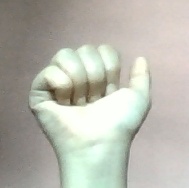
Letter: dhad